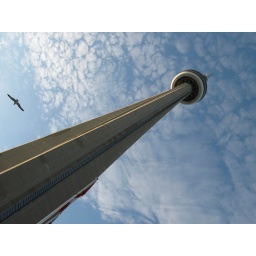
The CN tower looked surreal in Toronto.. I think the bird agreed!